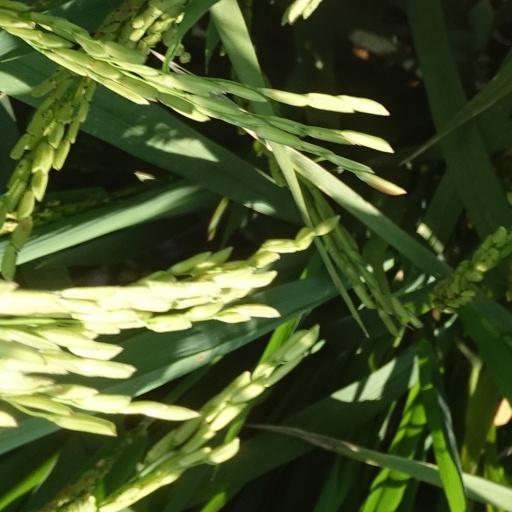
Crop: rice